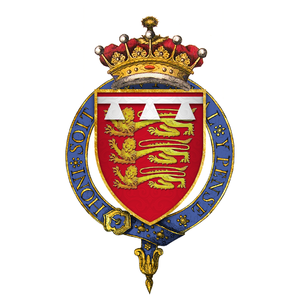
L'armorial des Plantagenêt présente les divers armoiries arborées par les descendants du comte d'Anjou Geoffroy V, époux de Mathilde l'Emperesse. Leur fils Henri II sera en effet le fondateur de la dynastie royale Plantagenêt en Angleterre. Geoffroy était issu de la famille franque des Ingelgeriens par sa mère, et probablement de la famille franque des Rorgonides par son père.
John de Mowbray, 2ᵉ duc de Norfolk, 9ᵉ baron Segrave, 8ᵉ baron Mowbray, chevalier de l'Ordre de la Jarretière, comte-maréchal était un noble anglais.